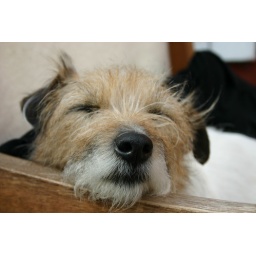
Sickan - A Study in dog sleeping